Foreign relations of Ethiopia

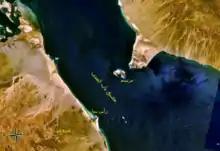
NASA capture of Arabic description of strait Bab el Mandeb. It is known for passage for South Arabian migration.

Some theorists hypothesized Ancient South Arabian people migrated out of Africa to the strait Bab-el-Mandeb when its sea level decreased to current status. When their civilization came to appear from 4th millennium BC, onward Mesopotamia and the Persian Gulf, adaptation of Semitic language was from end of Mediterranean, though they used Canaanite alphabet developed from Syria or Palestine during second millennium BC. Apparently, these languages similarity compared to Hebrew and Phoenician alphabets, even though lacked scholarly consensus. By 500 BC, it was widely spoken such as the Ge'ez language.